Retreat from Gettysburg

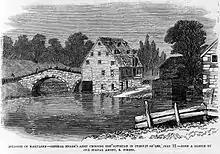
"Invasion of Maryland - General Meade's army crossing the Antietam in pursuit of Lee, July 12", engraving for Frank Leslie's illustrated newspaper by Edwin Forbes

The Battle of Boonsboro occurred along the National Road on July 8. Stuart advanced from the direction of Funkstown and Williamsport with five brigades. He first encountered Union resistance at Beaver Creek Bridge, 4.5 miles north of Boonsboro. By 11 a.m., the Confederate cavalry had pushed forward to several mud-soaked fields, where fighting on horseback was nearly impossible, forcing Stuart's troopers and Kilpatrick's and Buford's divisions to fight dismounted. By mid-afternoon, the Union left under Kilpatrick crumbled as the Federals ran low on ammunition under increasing Confederate pressure. Stuart's advance ended about 7 p.m., however, when Union infantry arrived, and Stuart withdrew north to Funkstown.